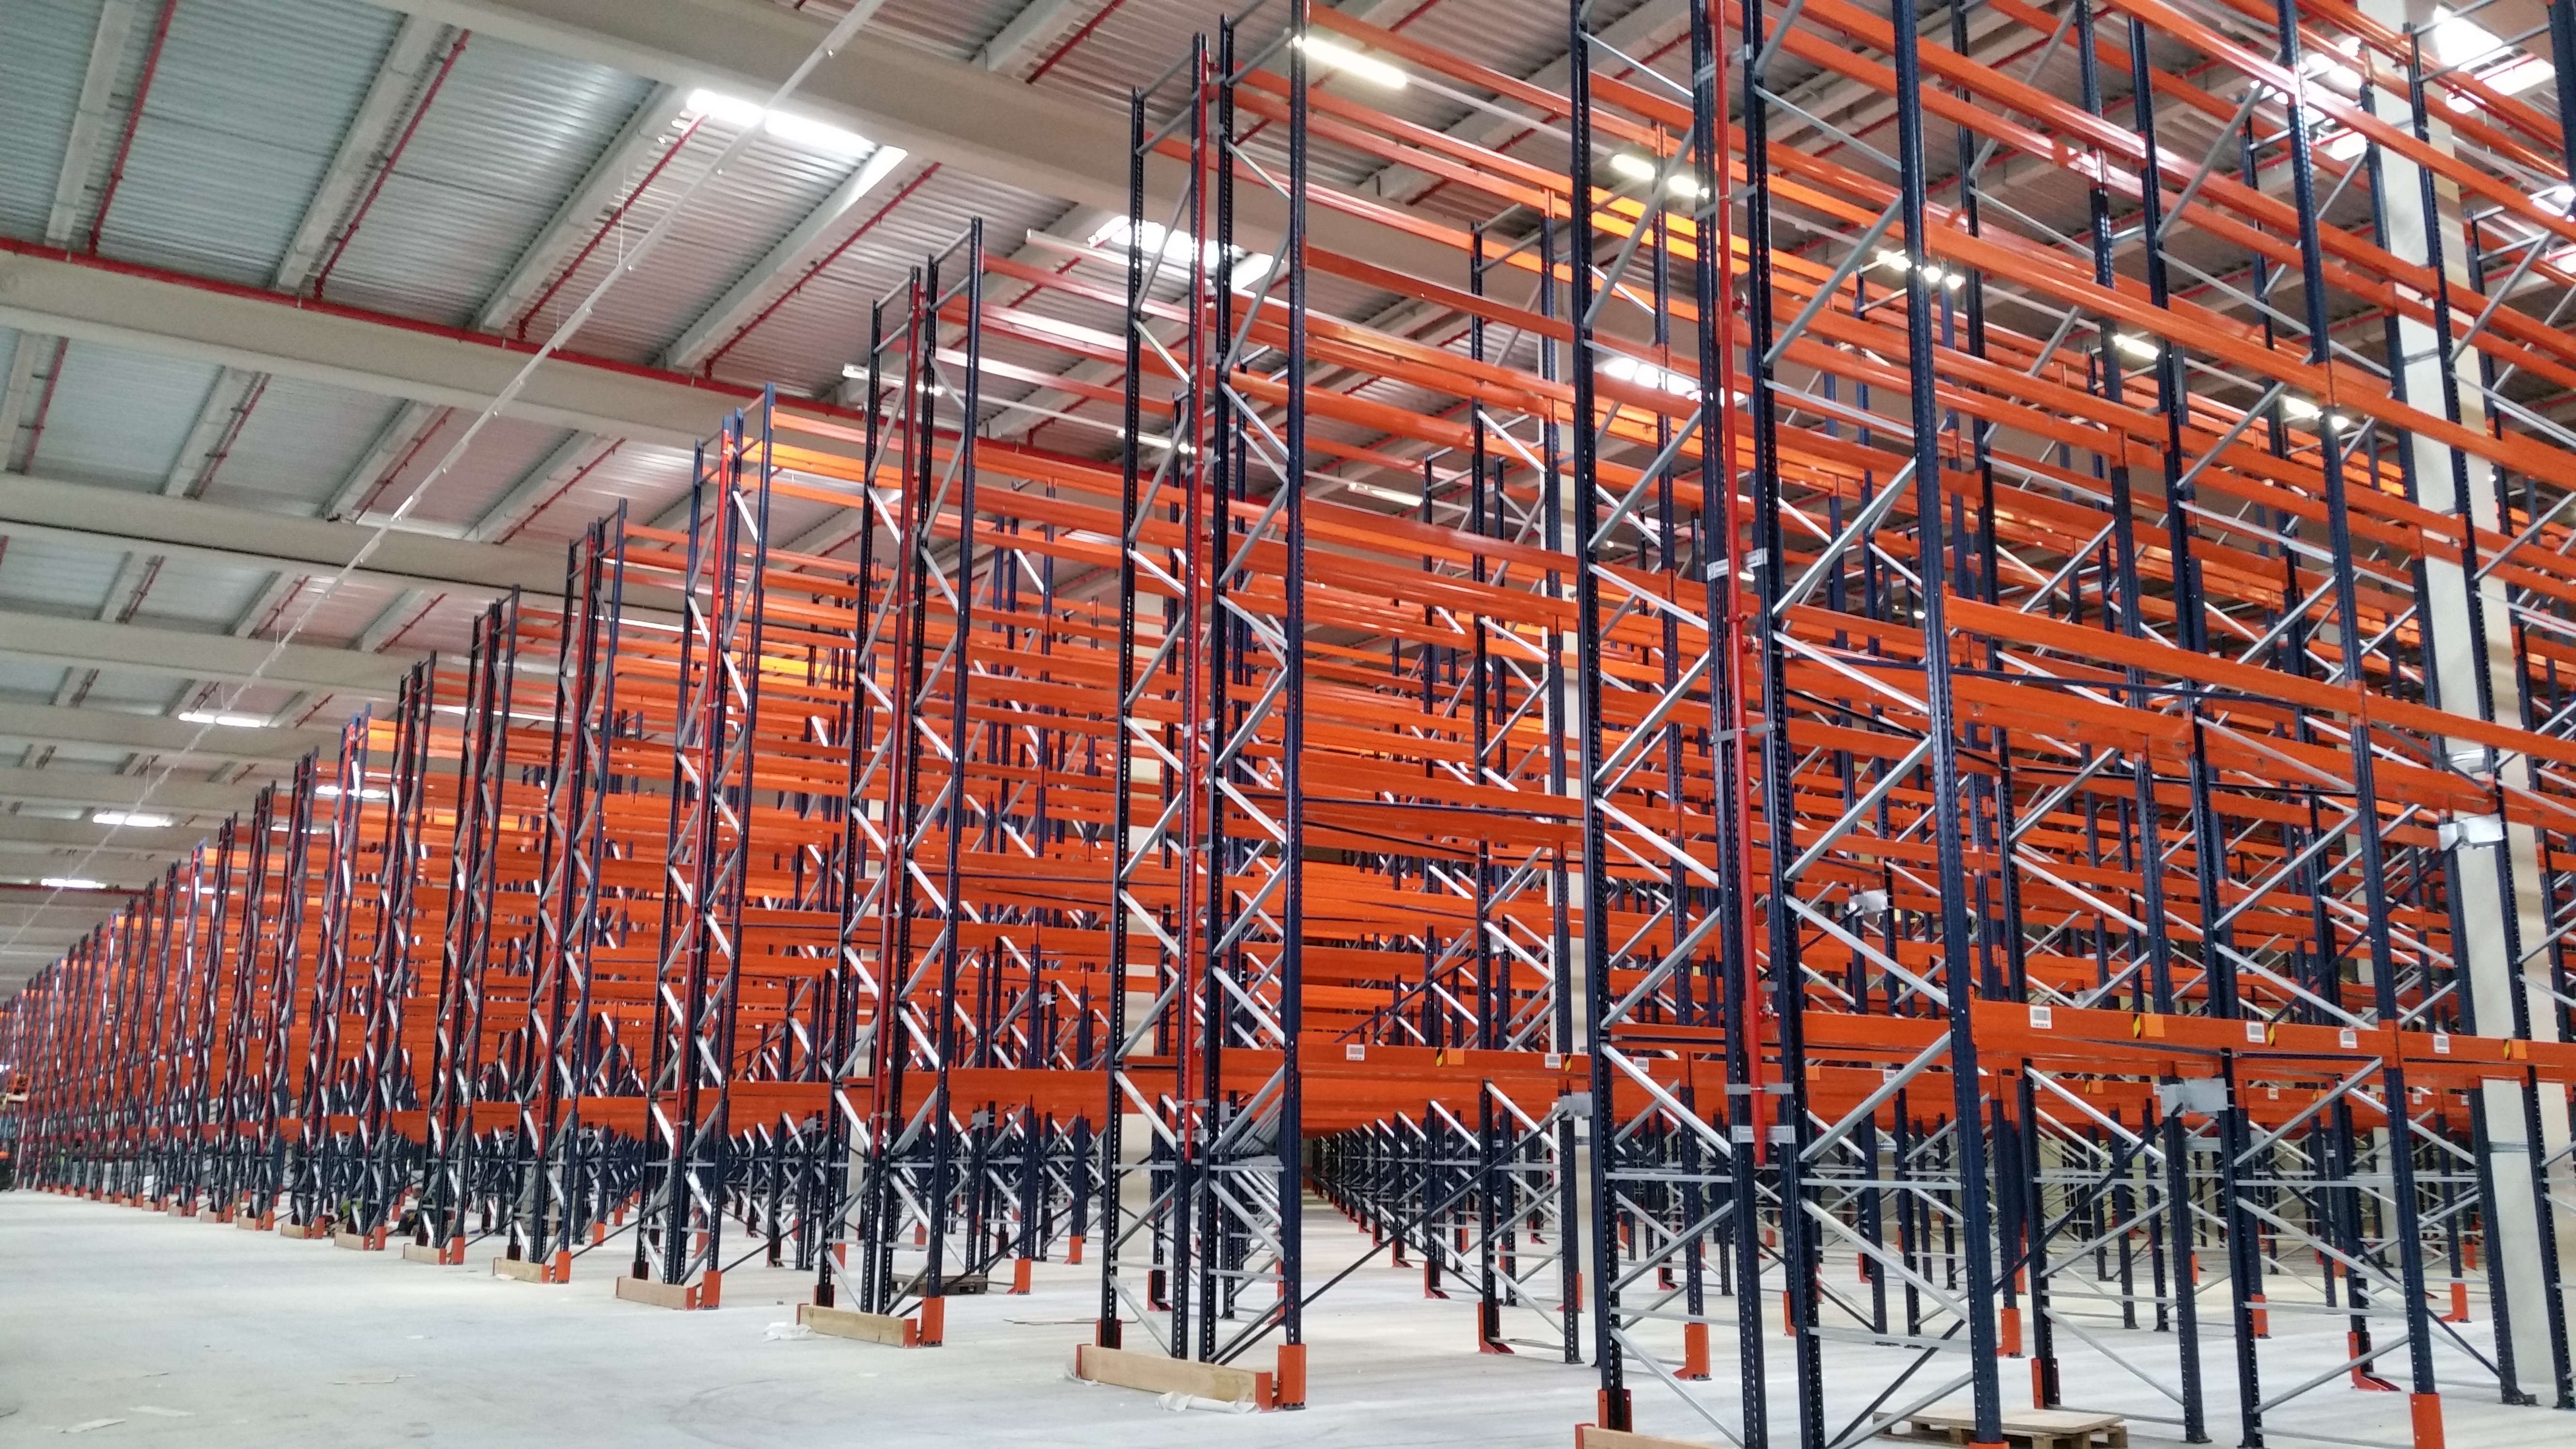
structure, shop, mast, fire, industrial, security, stadium, material, storage, arena, sprinkler, scaffolding, logistic, sprinklers, fire protection, fire risk, sport venue, lease ship, logistics rent